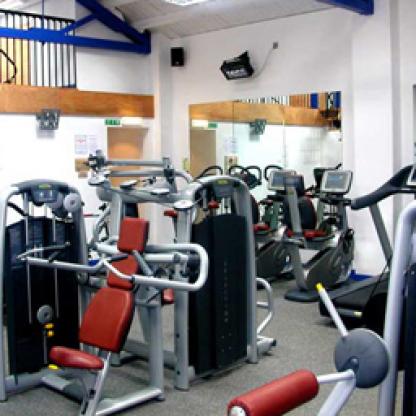
Scene: Indoor